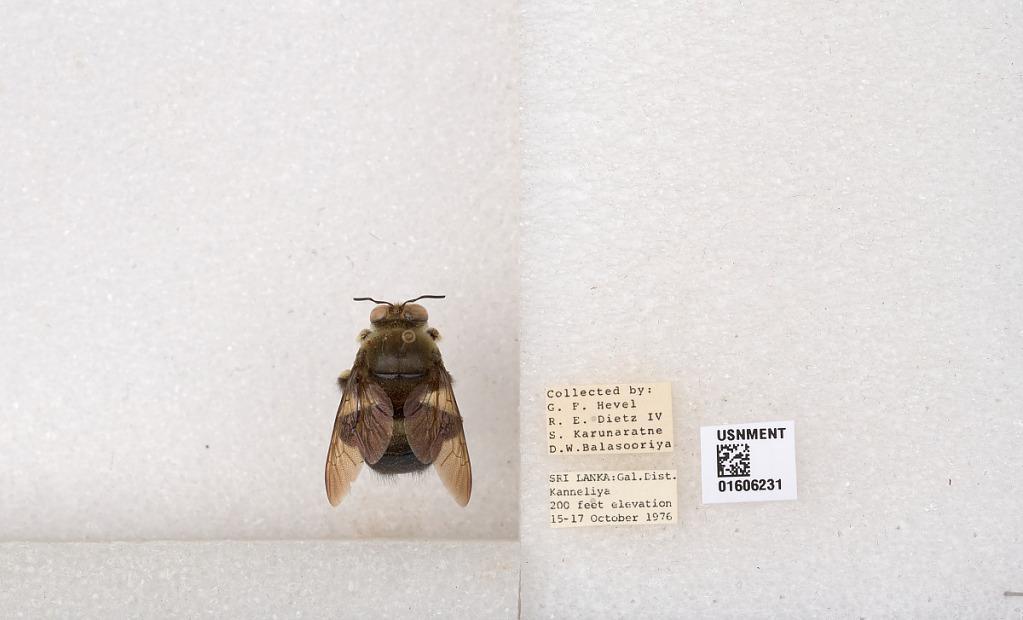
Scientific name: Xylocopa (Maaiana) bentoni Cockerell
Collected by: G. Hevel, R. Dietz IV, S. Karunaratne & D. Balasooriya
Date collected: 1965-10-15
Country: Sri Lanka
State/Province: Southern
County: Galle
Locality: Kanneliya
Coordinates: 6.22888, 80.3876